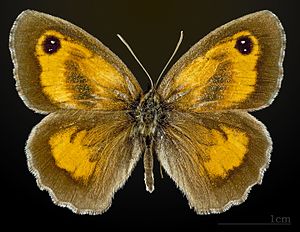
Buskrandøje / Udseende
Buskrandøjen er en sommerfugl i takvingefamilien. Arten er i Europa som den eneste i slægten Pyronia også udbredt nord for Alperne. Den findes almindeligt i dele af Storbritannien, Holland og Mellemtyskland ligesom i middelhavslandene og videre østpå gennem Tyrkiet og nord om Sortehavet til Kaukasus. Buskrandøjen er meget sjælden i Danmark. Larven lever på græsarter.